Fort San Lucian

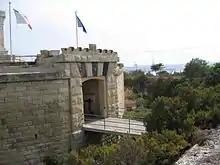
Victorian-era gatehouse and ditch

Between 1792 and 1795, the tower and battery were surrounded by a ditch and enclosed within an entrenchment-like enclosure. This was designed by the engineer Antoine Étienne de Tousard, and the complex was renamed Fort Rohan after the reigning Grandmaster, Emmanuel de Rohan-Polduc.